Lynn Redgrave

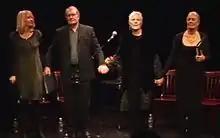
Redgrave family (l. to r. Jemma, Corin, Lynn and Vanessa Redgrave) bowing after reading "Poems from Guantánamo: The Detainees Speak"

After training at London's Royal Central School of Speech and Drama, Redgrave made her professional debut in a 1962 production of "A Midsummer Night's Dream" at the Royal Court Theatre. Following a tour of "Billy Liar" and repertory work in Dundee, she made her West End debut at the Haymarket, in N. C. Hunter's "The Tulip Tree" with Celia Johnson and John Clements.